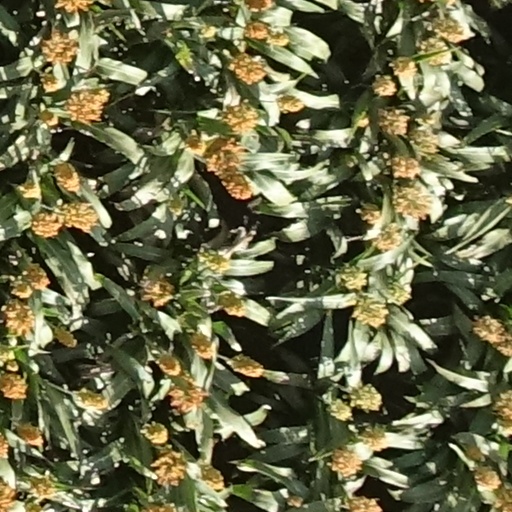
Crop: sorghum